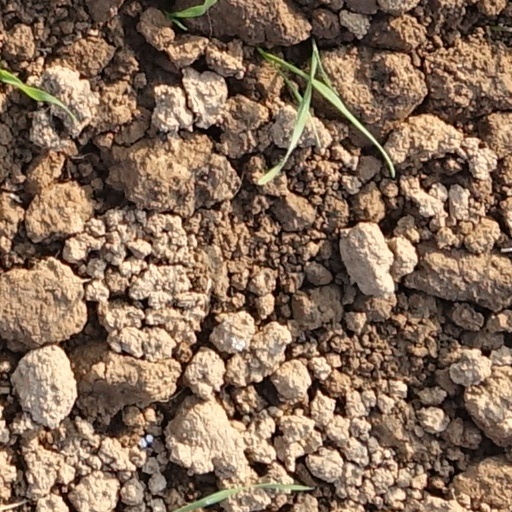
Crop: wheat